Vladimir Davydov

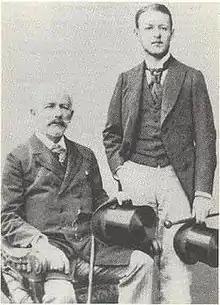
Davydov (right) with Pyotr Ilyich Tchaikovsky, in 1892

Vladimir Lvovich Davydov was the second son of Lev and Alexandra Davydov, and nephew of the composer Pyotr Ilyich Tchaikovsky, who called him "Bob".